Barrio Chino (Mexico City)

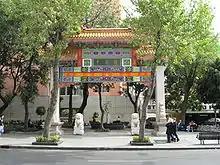
Paifang located in the Santos Degollado Park

Comunidad China de México, A. C. sponsors festivals and cultural events to preserve and promote Chinese-Mexican culture in the neighborhood. By far the largest festival sponsored is the annual Chinese New Year’s celebration, which has as cosponsors organizations such as the borough of Cuauhtemoc and Coca-Cola. It is generally held on the weekend closest to the actual date of new year's and crowds squeeze into the two-block stretch of Dolores Street to see Lion dances, fireworks and other traditional new year's traditions and eat traditional foods such as steamed buns and roast suckling pig.